Abila (Peraea)

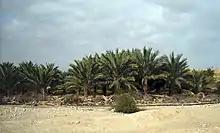
Date palms at the south-west edge of Tall el-Hammam, Jordan

Josephus stated that there was in his time a town, Abila, "full of palm trees", at a distance of sixty stadia from the Jordan, and described it as the spot where Moses delivered the exhortations of Deuteronomy. In 1906 there was still an acacia grove not far from the place, although palms as mentioned by Josephus were not to be found.